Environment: real
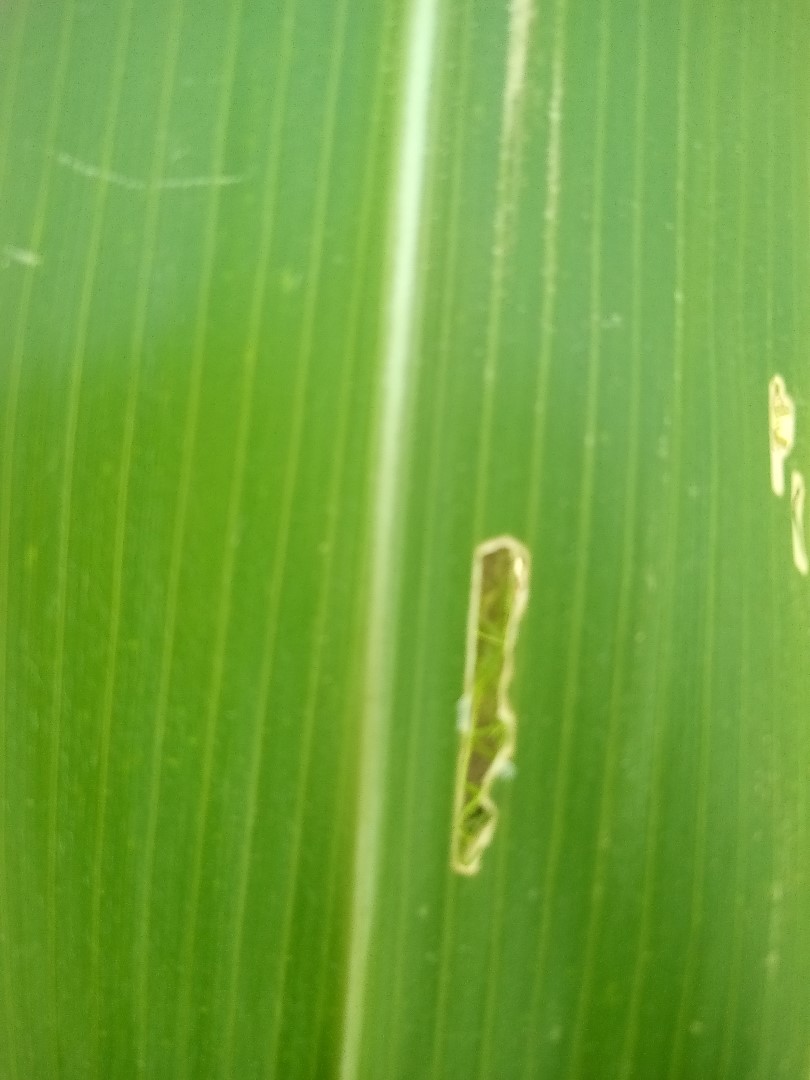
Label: fall_armyworm